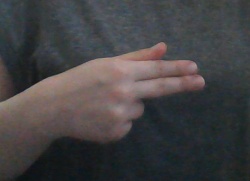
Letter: ghain